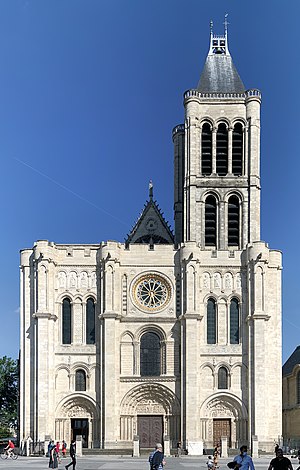
Klosterkirken Saint-Denis
Facaden
Klosterkirken Saint-Denis i byen Saint-Denis ved Seinen nord for Paris var de franske kongers gravkirke.